Russo-Turkish War (1877–1878)

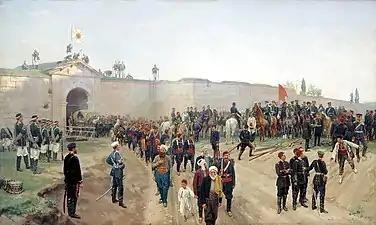
The Ottoman capitulation at Niğbolu (Nicopolis, modern Nikopol) in 1877 was significant, as it was the site of an important Ottoman victory in 1396 which marked the expansion of the Ottoman Empire into the Balkans.

At the start of the war, Russia and Romania destroyed all vessels along the Danube and mined the river, thus ensuring that Russian forces could cross the Danube at any point without resistance from the Ottoman Navy. The Ottoman command did not appreciate the significance of the Russians' actions. In June, a small Russian unit crossed the Danube close to the delta, at Galați, and marched towards Ruschuk (today Ruse). This made the Ottomans even more confident that the big Russian force would come right through the middle of the Ottoman stronghold.